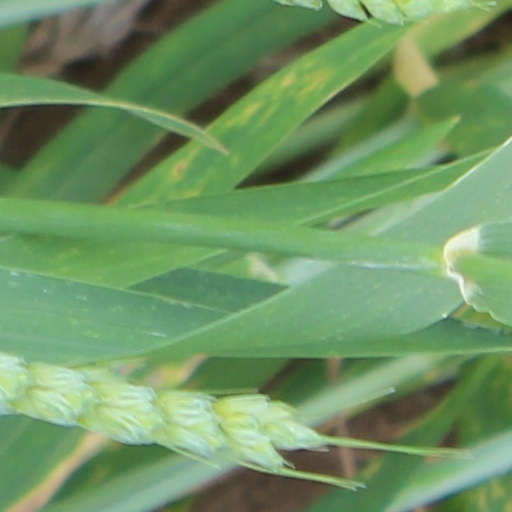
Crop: wheat